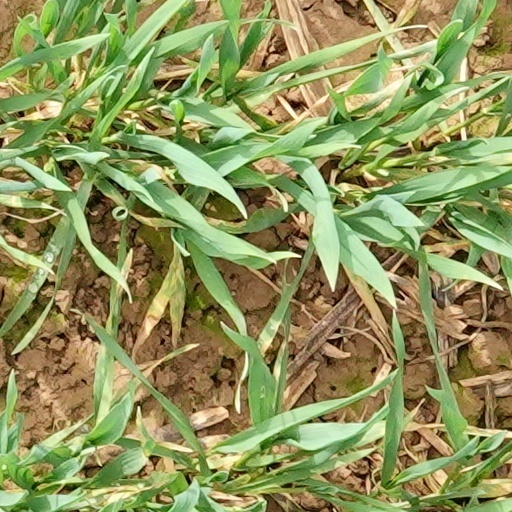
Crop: wheat